Incarceration in the United States

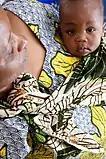
Grandmothers are a common caregiver of children with an incarcerated parent.

One in five children witness their parent arrested by authorities, and a study interviewing 30 children reported that the children experienced flashbulb memories and nightmares associated with the day their parent was arrested. These single, adverse moments have long-reaching effects and policymakers around the country have attempted to ameliorate the situation. For example, the city of San Francisco in 2005 implemented training policies for its police officers with the goal of making them more cognizant of the familial situation before entering the home. The guidelines go a step further and stipulate that if no information is available before the arrest, that officers ask the suspect about the possibility of any children in the house. San Francisco is not alone: New Mexico passed a law in 2009 advocating for child safety during parental arrest and California provides funding to agencies to train personnel how to appropriately conduct an arrest in the presence of family members. Extending past the state level, the Department of Justice has provided guidelines for police officers around the country to better accommodate for children in difficult family situations.